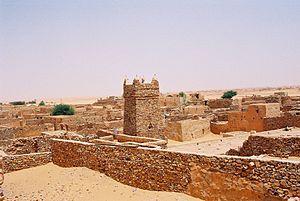
Chinguetti ou Chinguitti est une ville du centre-ouest de la Mauritanie, située sur les plateaux désertiques de l'Adrar. Avec d'autres villes anciennes fortifiées de Mauritanie, la ville est sur la liste du patrimoine mondial de l'UNESCO depuis 1996. La ville est séparée en deux par un oued qui, aujourd'hui, est asséché. D'un côté, il y a la vieille ville, et de l'autre la nouvelle.